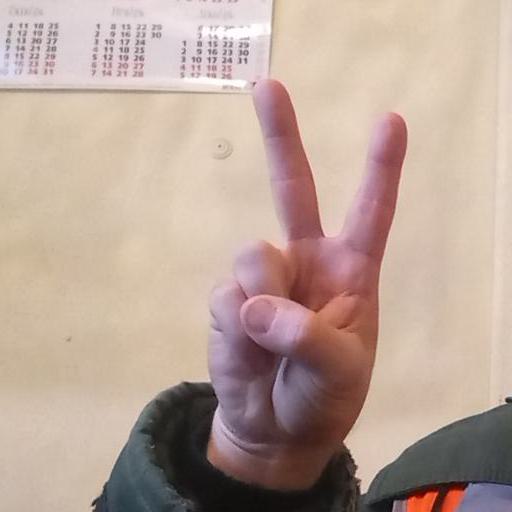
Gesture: peace